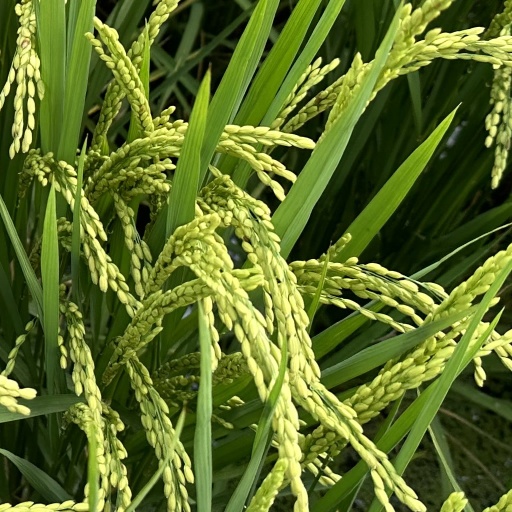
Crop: rice